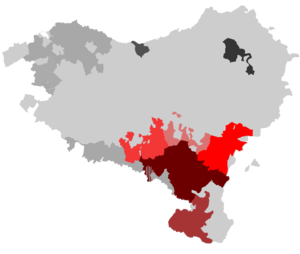
Les vignobles du Pays basque s'étendent, historiquement, aussi bien sur le Pays basque français que sur le Pays basque espagnol. Tous deux possèdent une longue tradition viticole, qui se traduit par une multitude d'appellations d'origine et des caractéristiques spécifiques à ces terroirs.